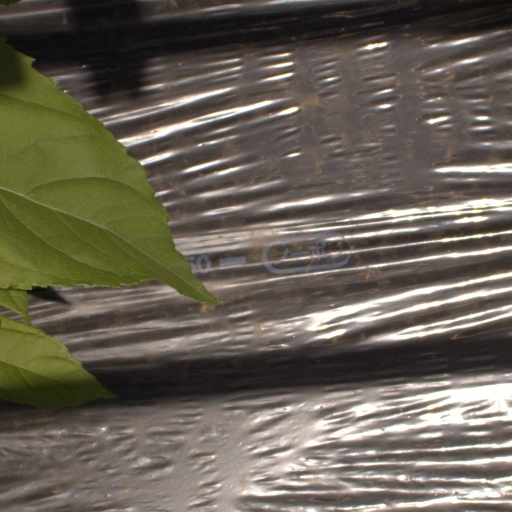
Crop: Jerusalem artichoke